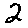
Label: 2